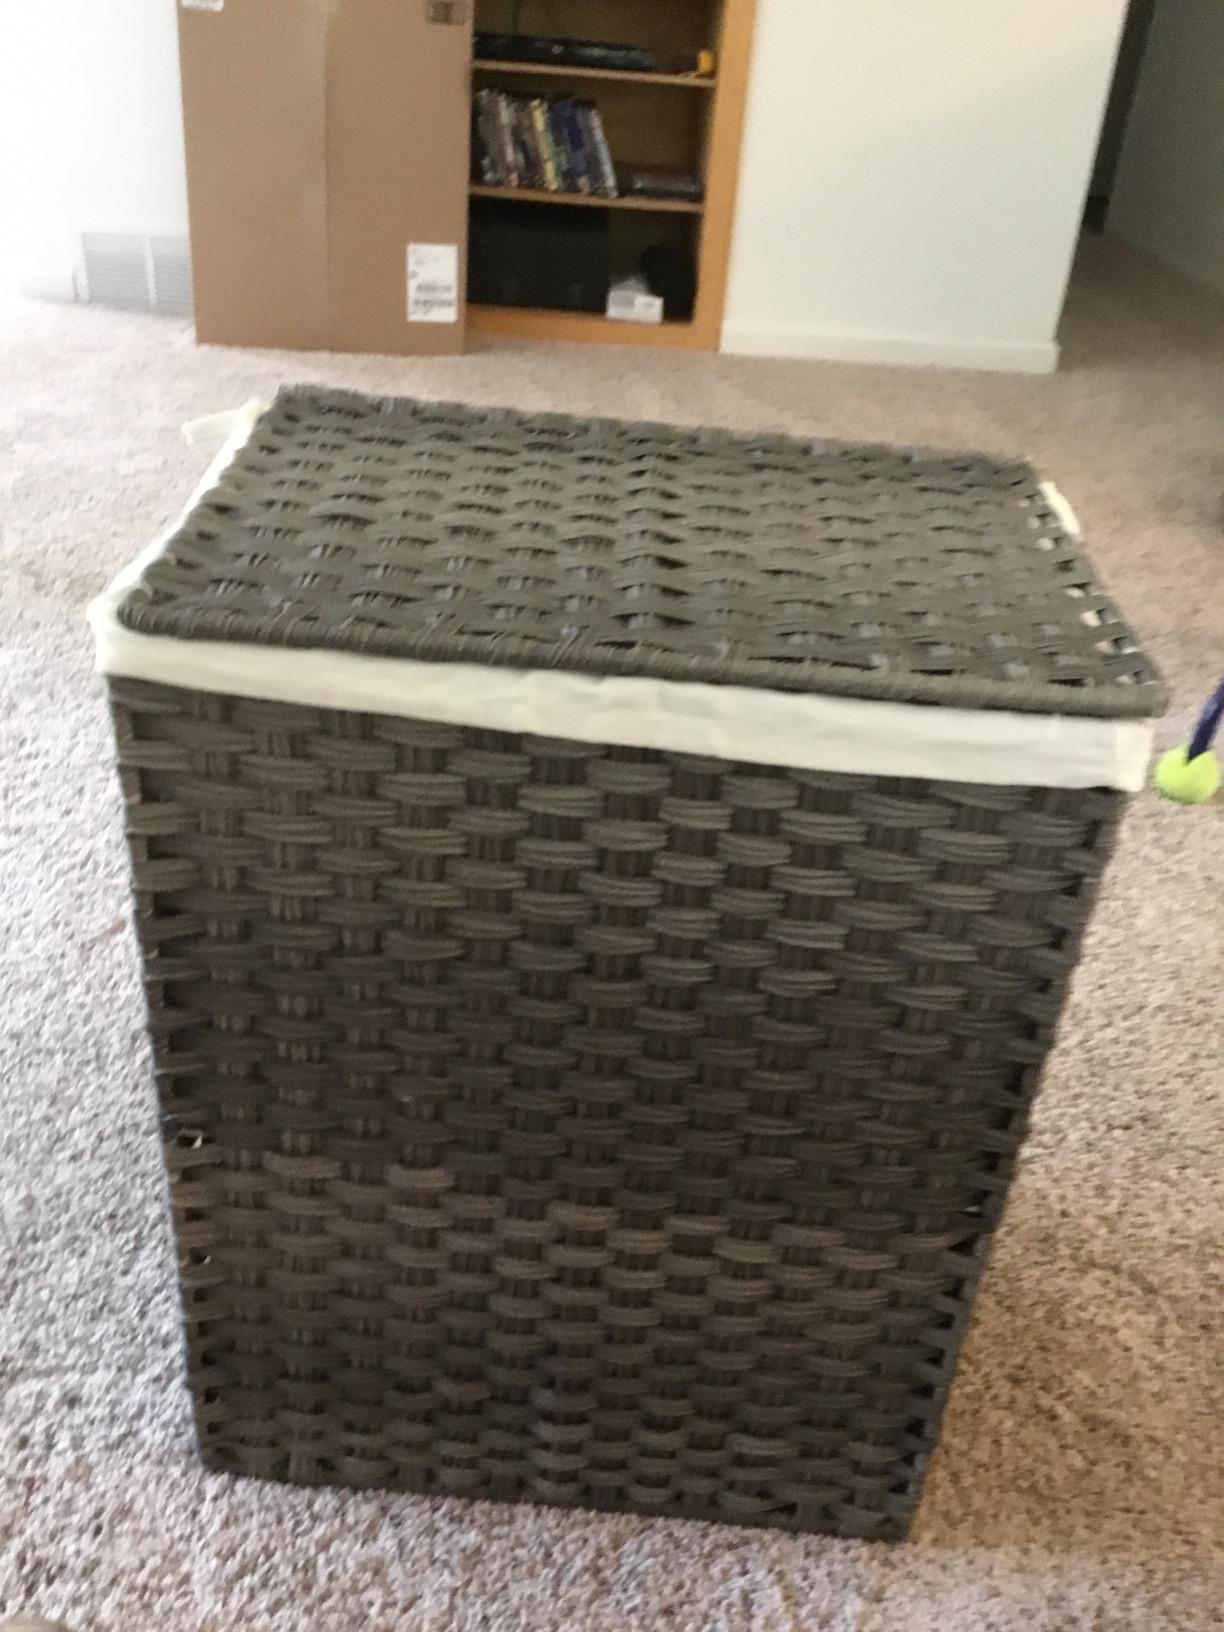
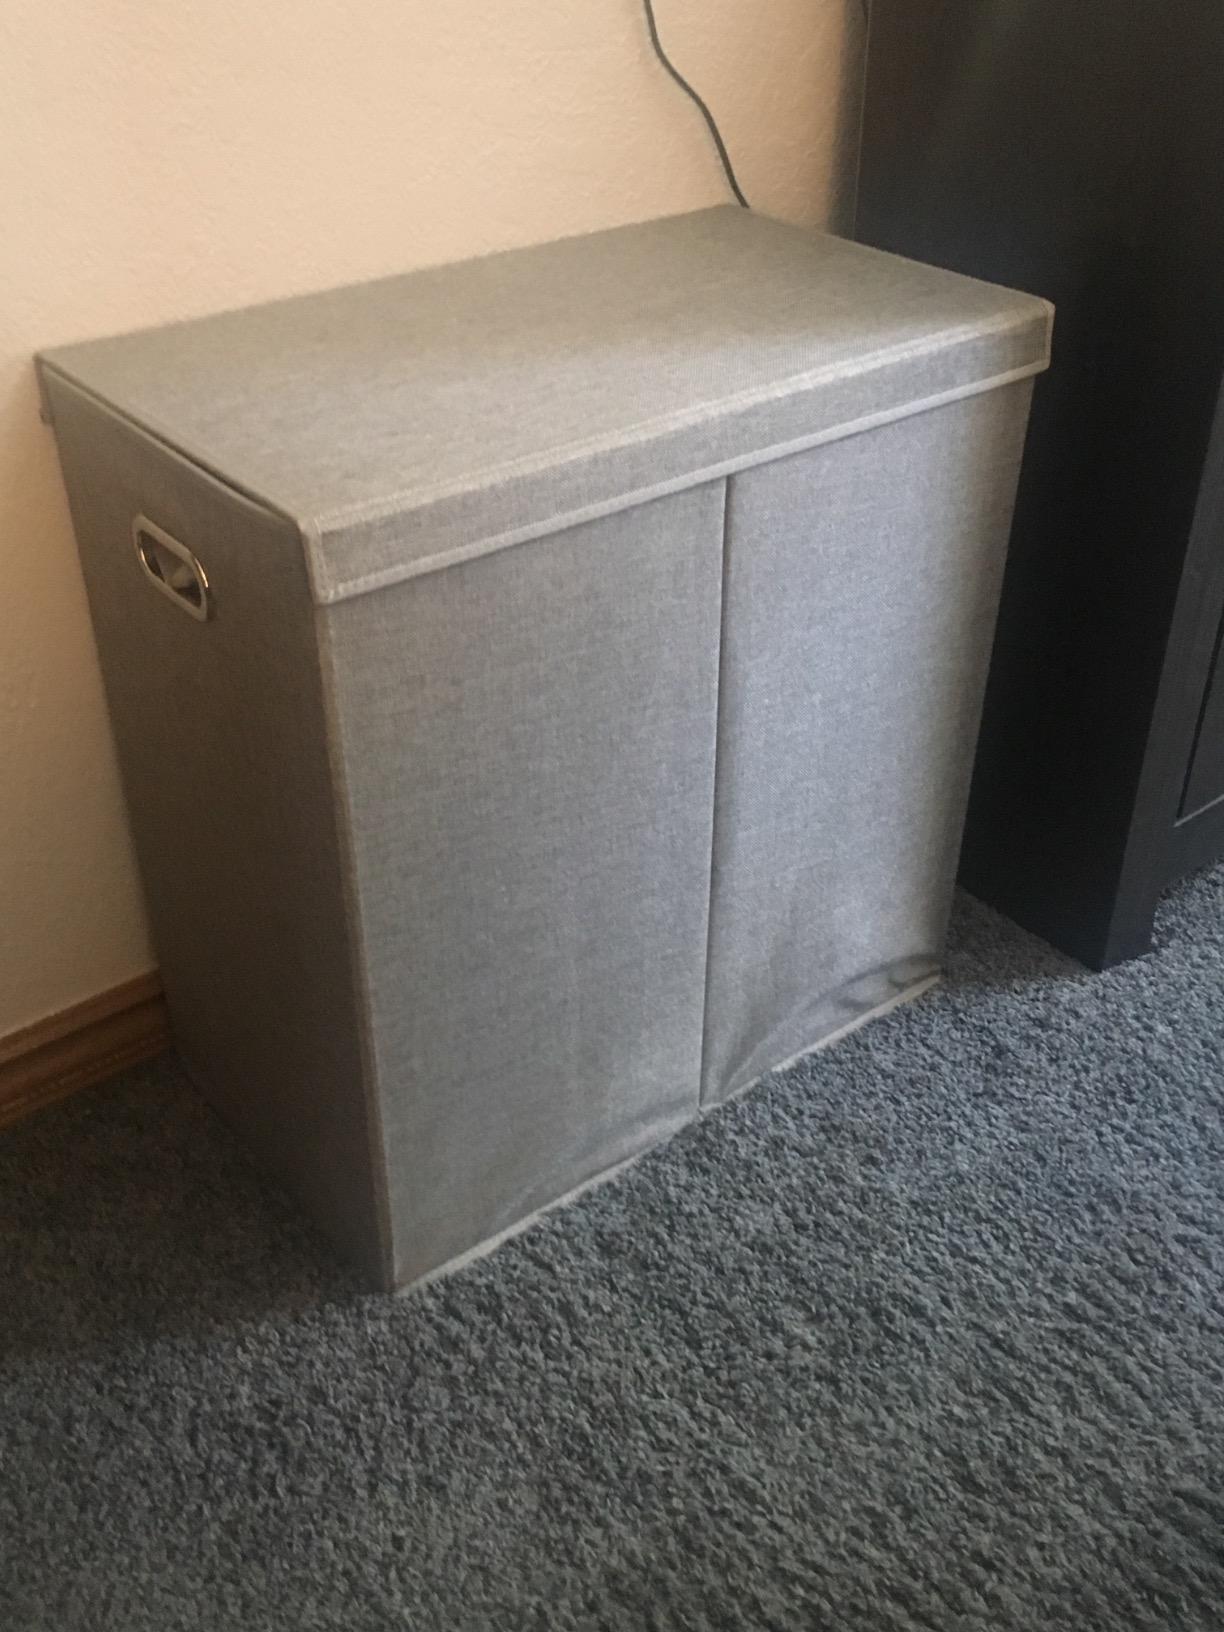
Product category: items_hamper
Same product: no